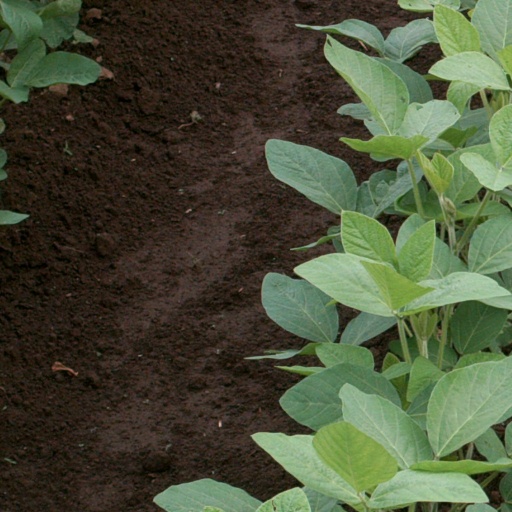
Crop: soybean